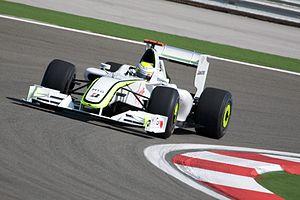
La Brawn BGP 001, engagée dans le cadre du championnat du monde de Formule 1 2009, est l'unique monoplace de Formule 1 construite par l'écurie britannique Brawn GP Formula One Team et conçue par les ingénieurs Ross Brawn, Jörg Zander et Loïc Bigois. Elle est confiée au Britannique Jenson Button et au Brésilien Rubens Barrichello. Le Britannique Anthony Davidson en est le pilote essayeur.